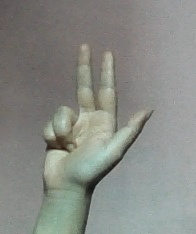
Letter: al